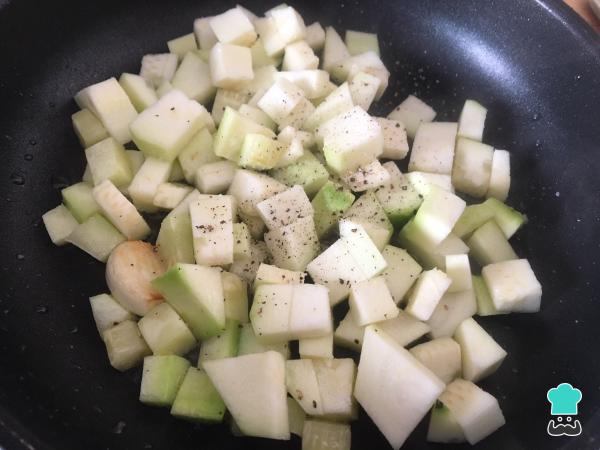
Comenzamos por saltear el calabacín junto con un par de dientes de ajo y un poquito de aceite de oliva. Para ello, hemos pelado y cortado el calabacín en cuadraditos pequeños. Salpimentamos y dejamos cocinar durante 4 minutos a fuego medio.